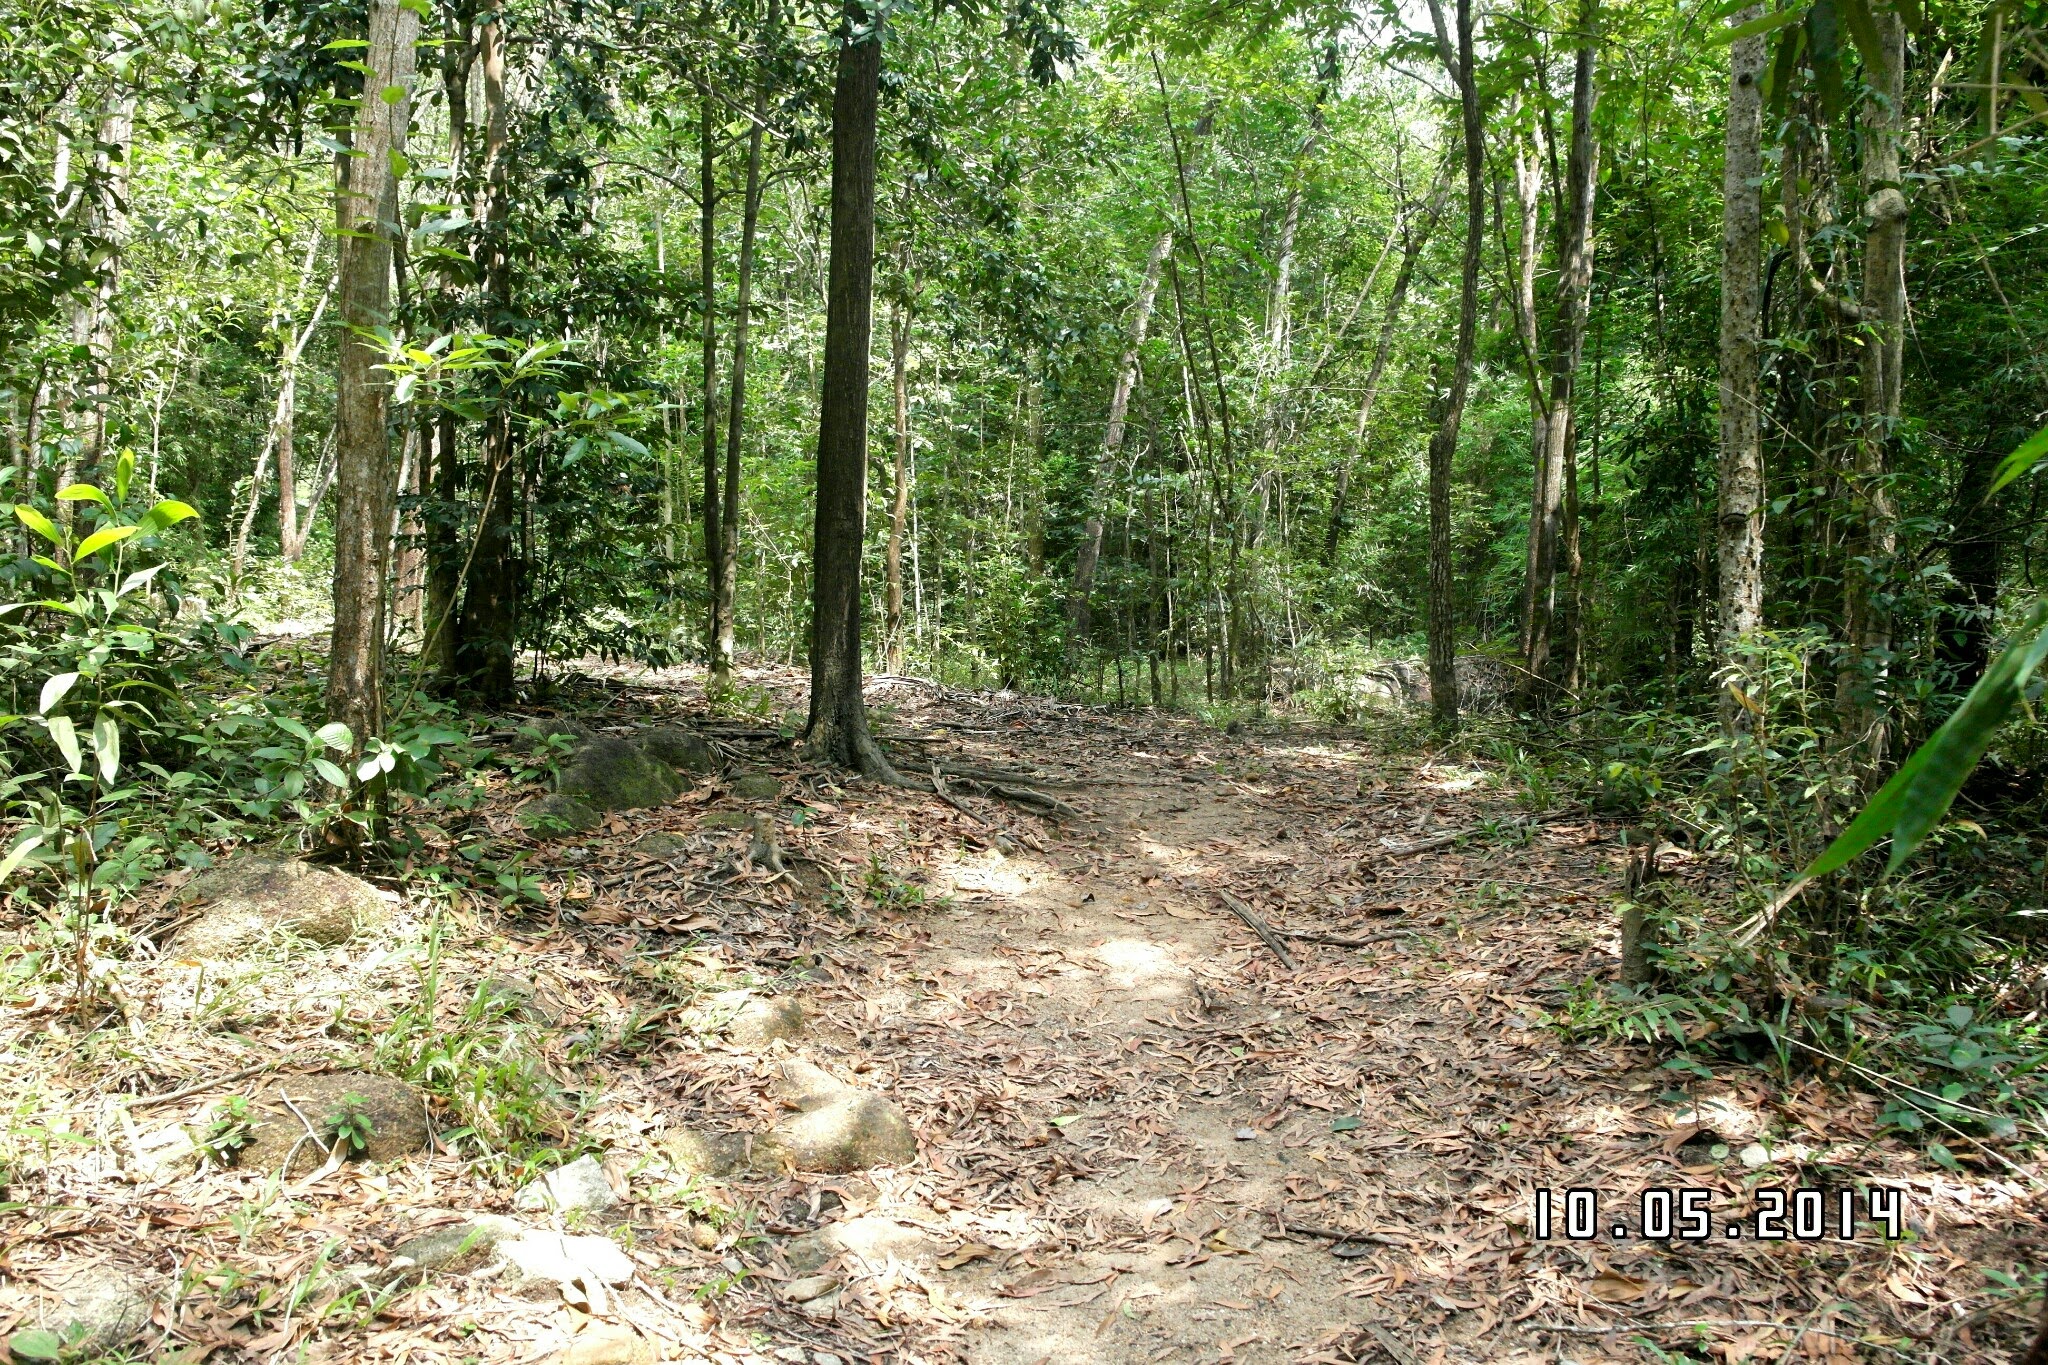
user: text: Màu chủ đạo của lá cây trên những cành cây trong hình là gì?
assistant: text: Màu xanh lá cây

user: text: Trong dấu thời gian ở góc dưới bên phải, có bao nhiêu chữ số được hiển thị?
assistant: text: Tám

user: text: Con đường phủ đầy lá cây khô trong rừng này thường được gọi là gì?
assistant: text: Đường mòn

user: text: Hoạt động phổ biến nào thường được thực hiện trên những con đường mòn trong rừng như thế này?
assistant: text: Đi bộ đường dài hoặc đi dạo trong rừng